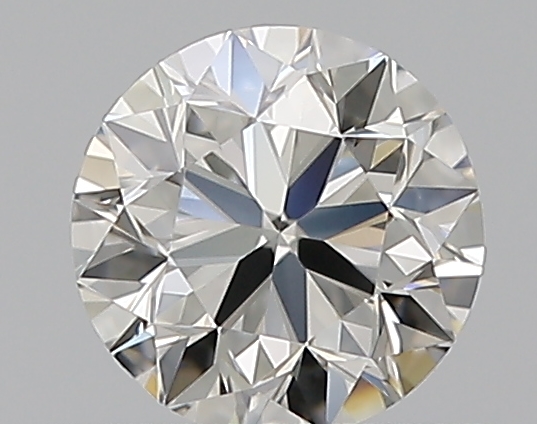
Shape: round
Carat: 0.5
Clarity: VVS2
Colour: I
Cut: VG
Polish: EX
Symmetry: VG
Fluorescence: M
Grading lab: GIA
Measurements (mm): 4.93 x 4.97 x 3.18